Star Wars: The Force Unleashed

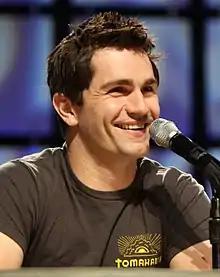
Sam Witwer provides Starkiller's voice and likeness.

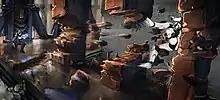
The first visualization of "the Force unleashed" was in this concept art by Greg Knight, which shows a stormtrooper being "Force-pushed".

Game planning began in summer 2004. Initially, about six developers started with a "clean slate" to conceptualize a new "Star Wars" game; the small group of engineers, artists, and designers spent more than a year brainstorming ideas for what might make a good game. Over 100 initial concepts were whittled down to 20 to 25 that included making the game the third entry in the "" series or having the protagonist be a Wookiee "superhero", Darth Maul, a bounty hunter, a smuggler, a mercenary or the last member of the Skywalker family living 500 years after the events of "Return of the Jedi". The decision to focus on the largely unexplored period between "" and "A New Hope" helped energize the design team. Consumer feedback helped the developers narrow in on seven concepts, and elements from those seven went into "The Force Unleashed"s overall concept.